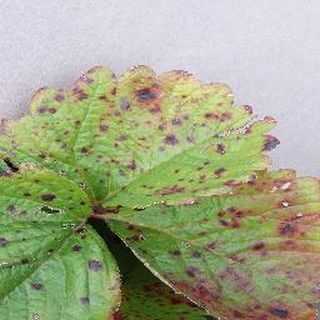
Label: strawberry_leaf_scorch